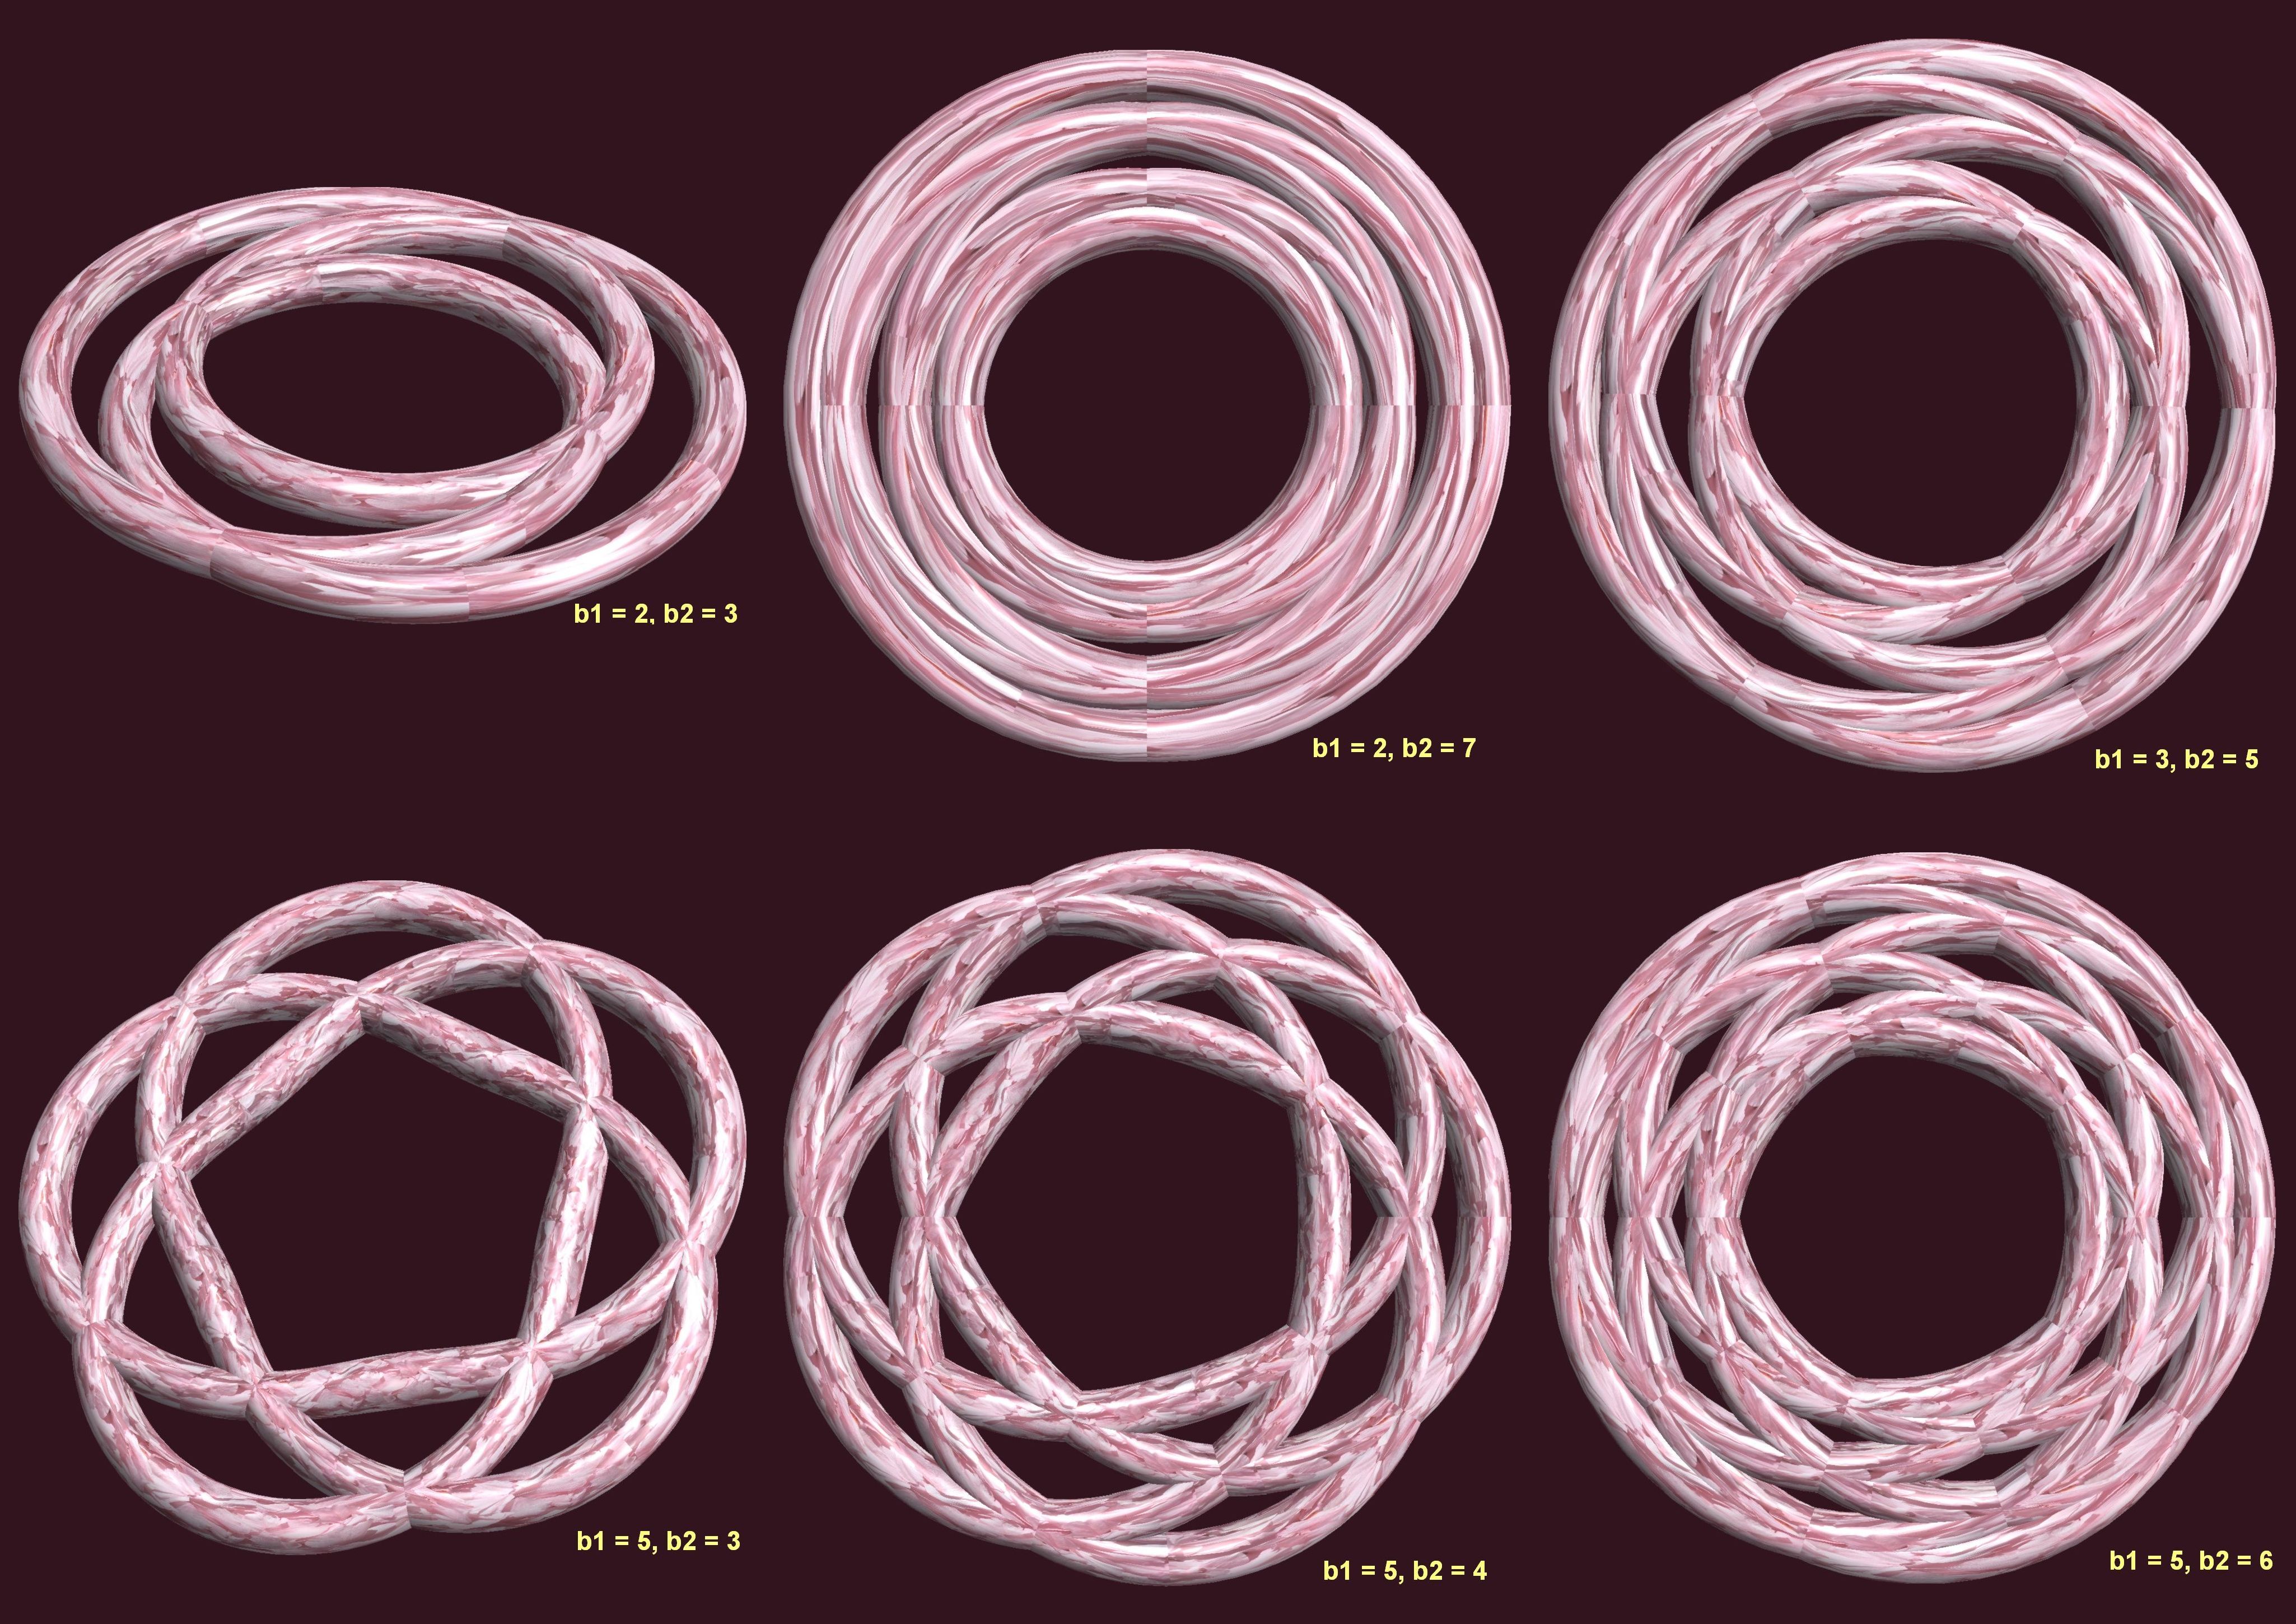
structure, texture, spiral, pattern, metal, circle, font, design, symmetry, 3d, graphic, rings, torus, mathematica, cg, parametricplot3d, code, program, algorithm, abstruct, mapping, electronics accessory